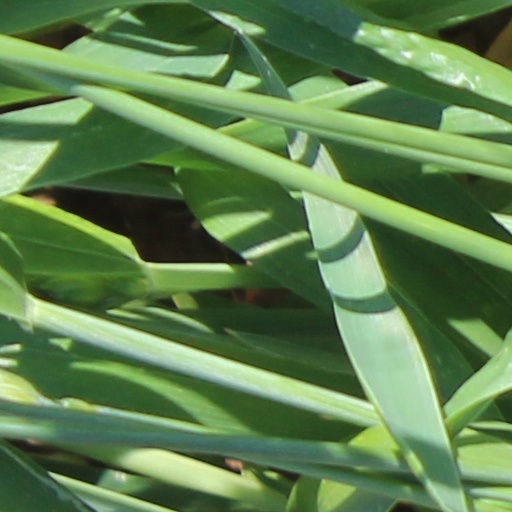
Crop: wheat